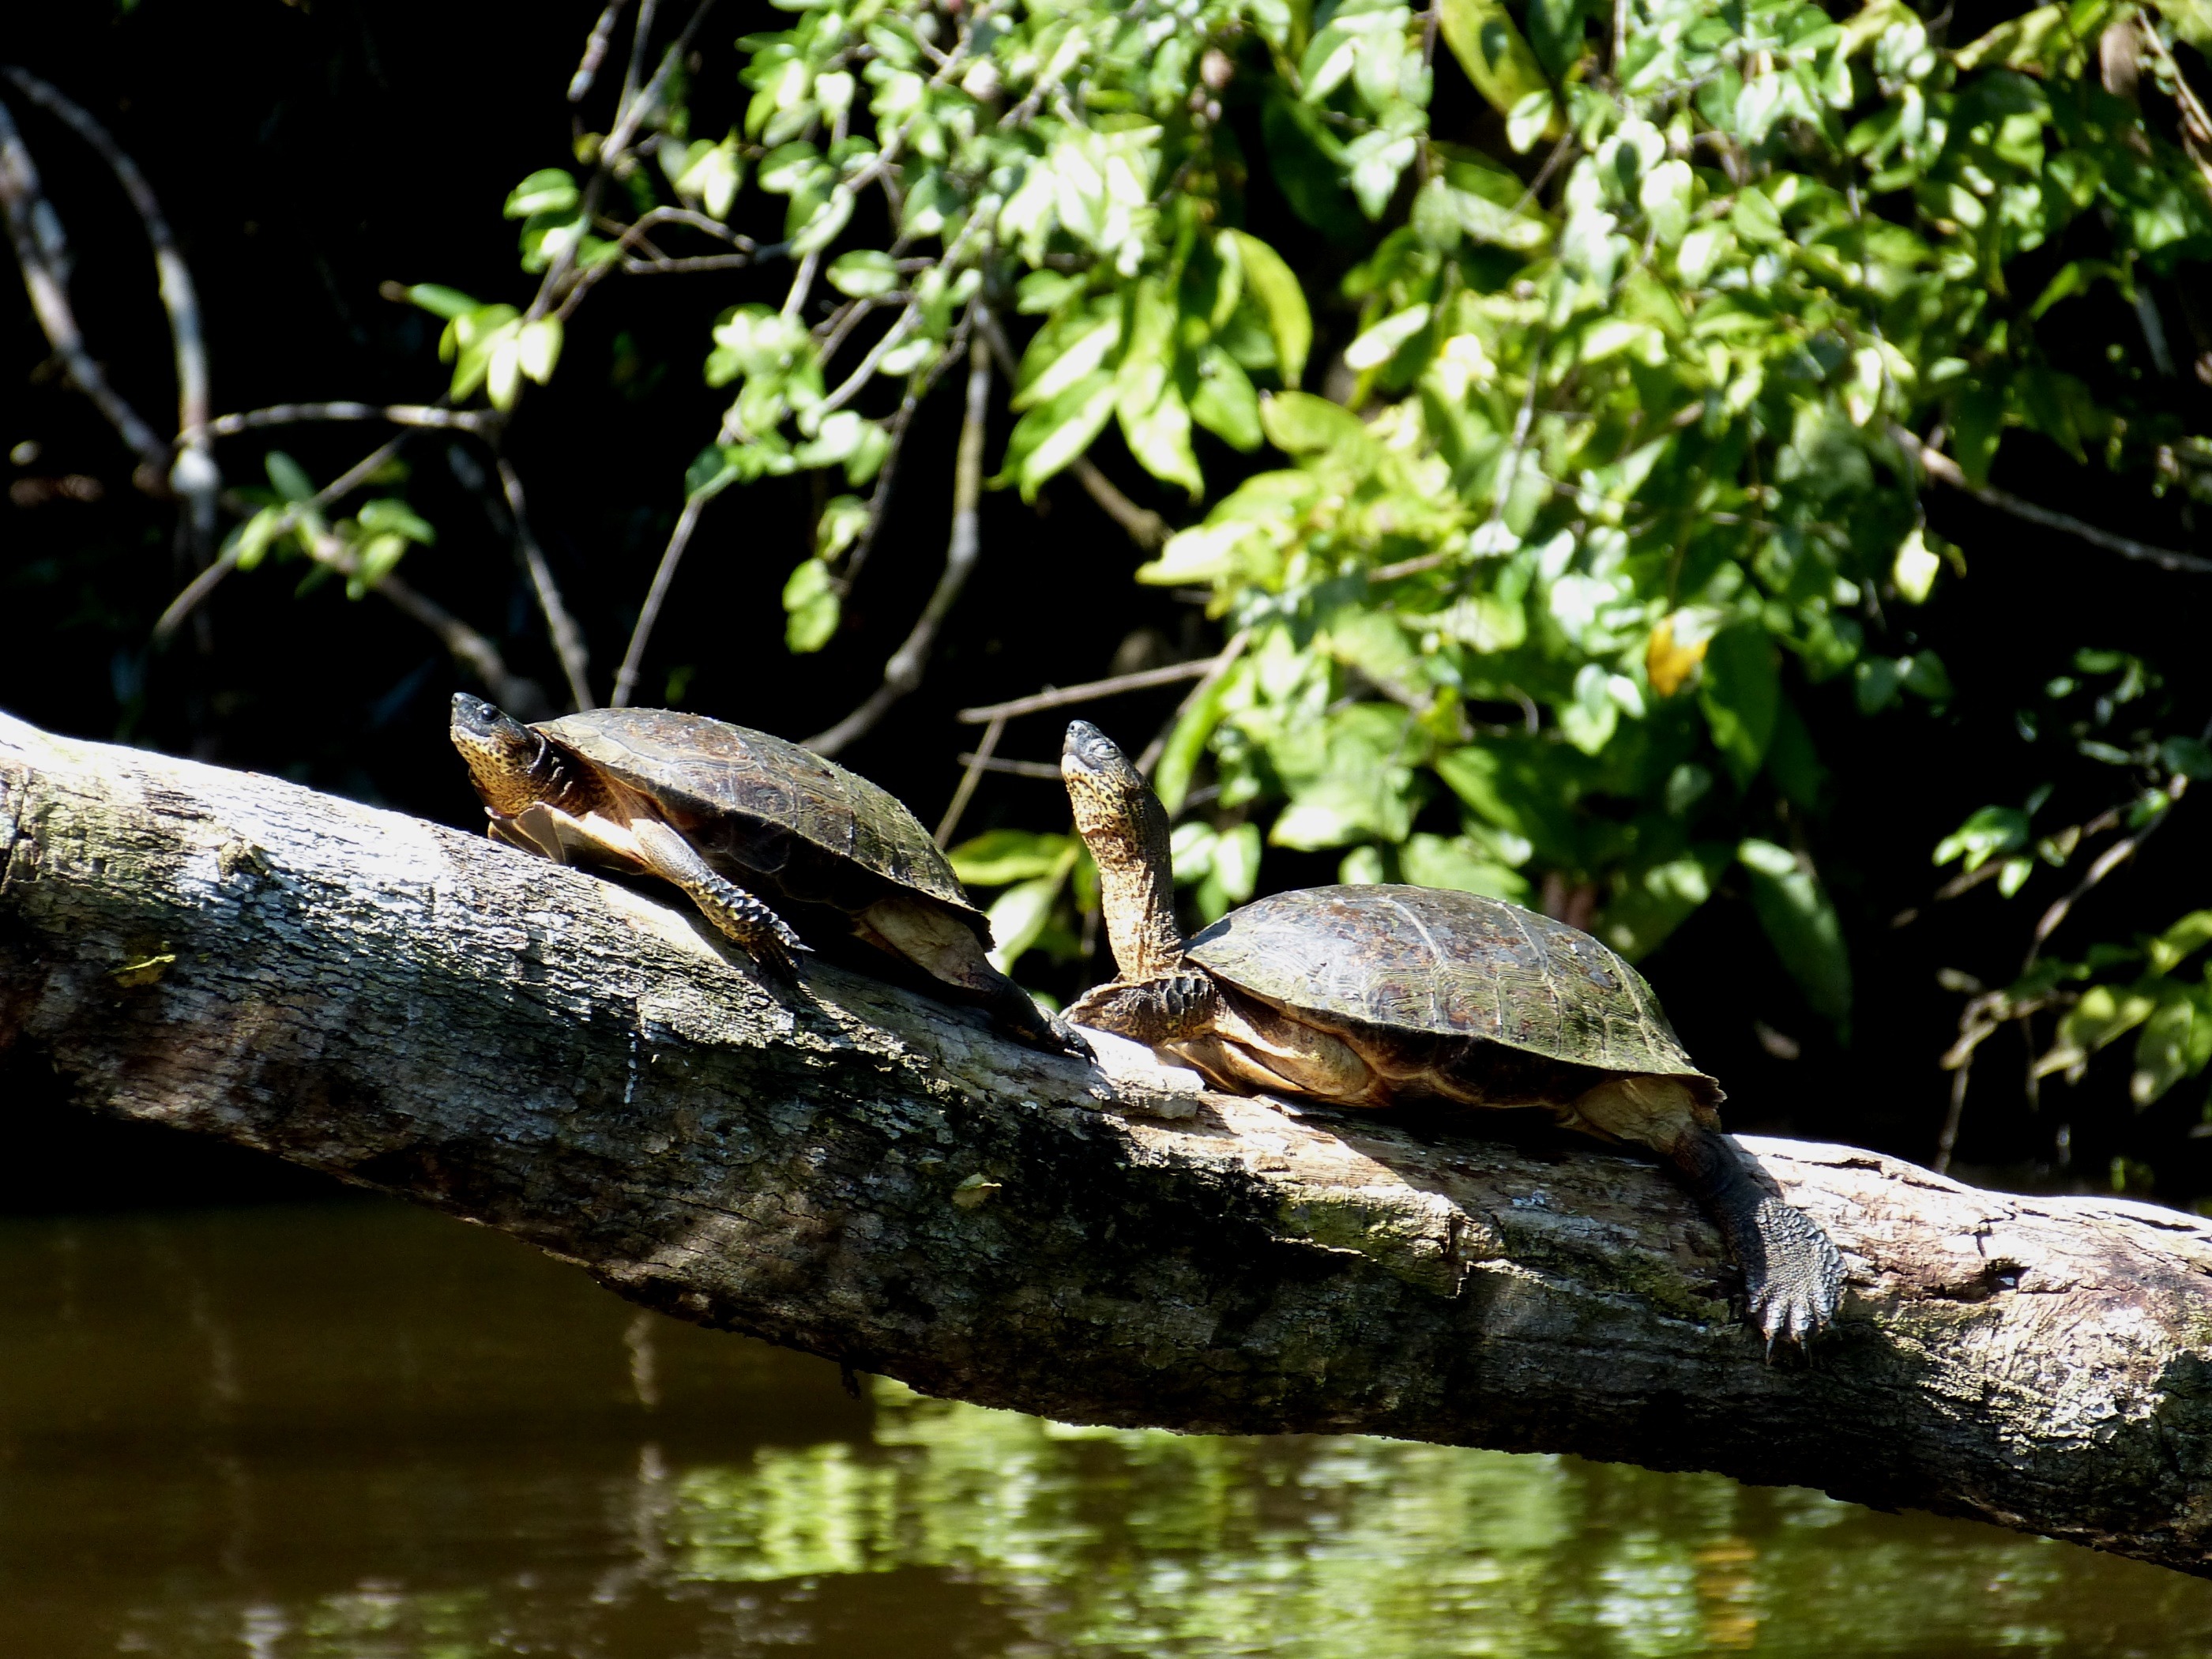
nature, branch, sun, leaf, animal, wildlife, log, jungle, turtle, sea turtle, reptile, national park, fauna, sit, rainforest, vertebrate, creature, turtles, costa rica, water creature, tortuguero